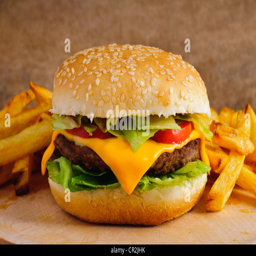
cheeseburger with french fries on a wooden plate